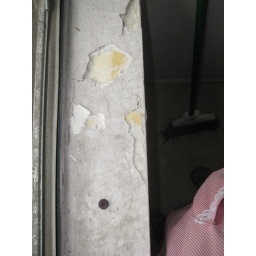
water damage to sill in kitchen 2